Tao Kwok Cheung

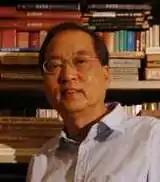

Tao Kwok Cheung (born 1955) is a Hong Kong philosophy professor. He was born in Huizhou, Guangdong, and moved to Hong Kong in 1959 at the age of four. He teaches General Education courses in the Chinese University of Hong Kong as a full-time professor since 1990 and retired in 2015 to be a part-time assistant professor. He founded the Philosophia Cultural Society with other University lecturers in 2001 and is also a council member of Society for Life and Death Education. He publishes articles in a special column "Philosophy in an array of stars" in the "Hong Kong Economic Journal" and in "Ming Pao".